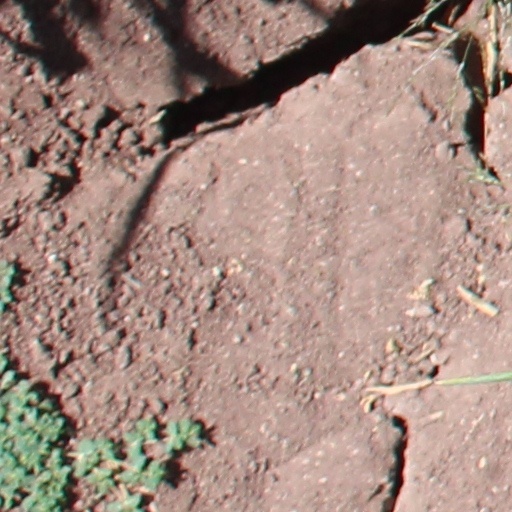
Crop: wheat